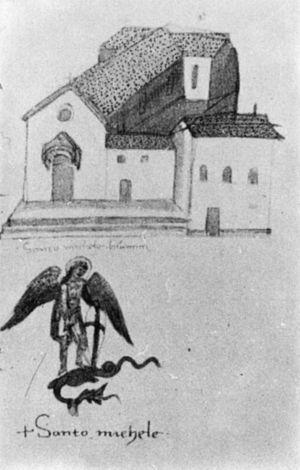
Représentation de San Michele Visdomini dans le Codice Rustici (manuscrit enluminé) Italiano: San Michele Visdomini sul Codice Rustici
L'église san Michele Visdomini est une église de Florence en Italie, située à l'angle de la via Bufalini et via dei Servi, sur un élargissement de la rue nommé piazza San Michele Visdomini, dans le centre historique de Florence.